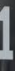
Number: 1